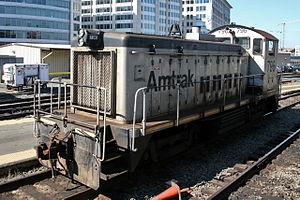
Les EMD SW9 sont une série de locomotives de manœuvres diesel construites entre novembre 1950 et décembre 1953 par la General Motors Electro-Motive Division. D'autres SW9 ont été construits par General Motors Diesel en Ontario au Canada de décembre 1950 à mars 1953. L'alimentation est fournie par un moteur EMD 567B 12 cylindres produisant 1 200 chevaux. À partir d'octobre 1953, un certain nombre de SW9 ont été construits avec un moteur 567BC et en décembre 1953, le Weyerhaeuser n°305 a été équipé d'un moteur 567C.